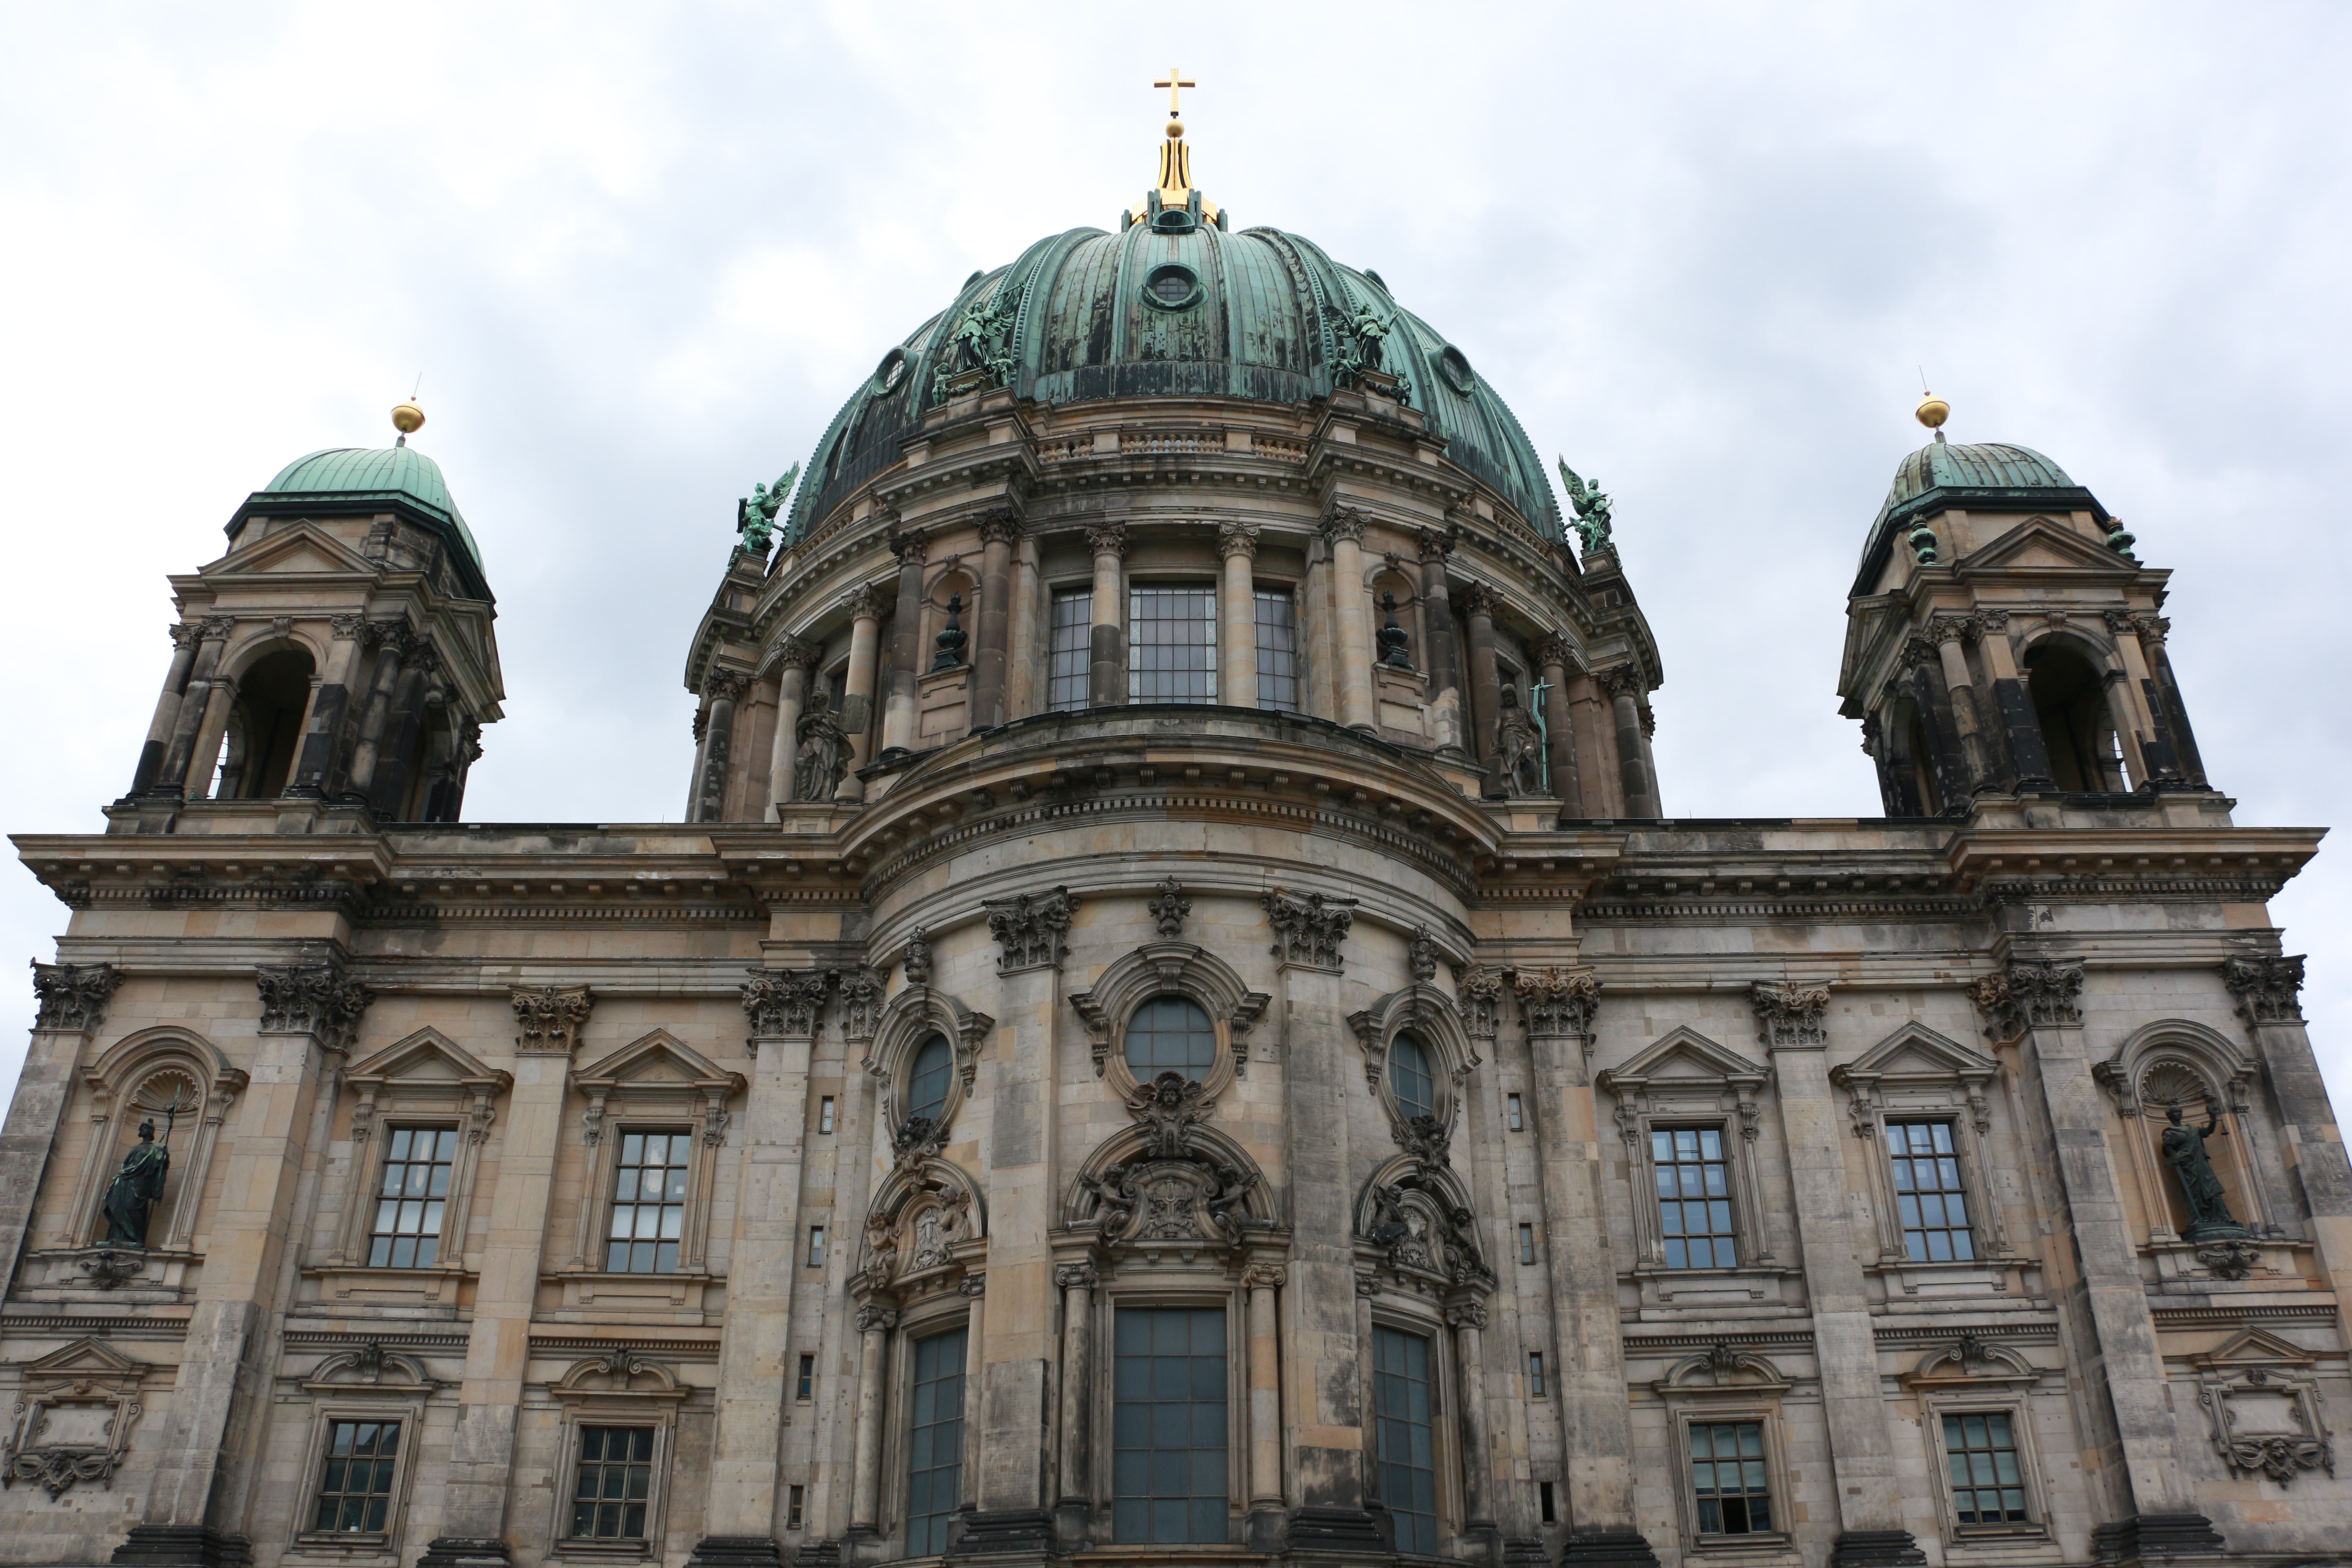
architecture, building, city, urban, monument, travel, europe, landmark, facade, sightseeing, church, cathedral, historic, tourism, place of worship, baptistery, capital, germany, berlin, culture, berliner, european, basilica, dome, gothic architecture, ancient history, ancient roman architecture, byzantine architecture